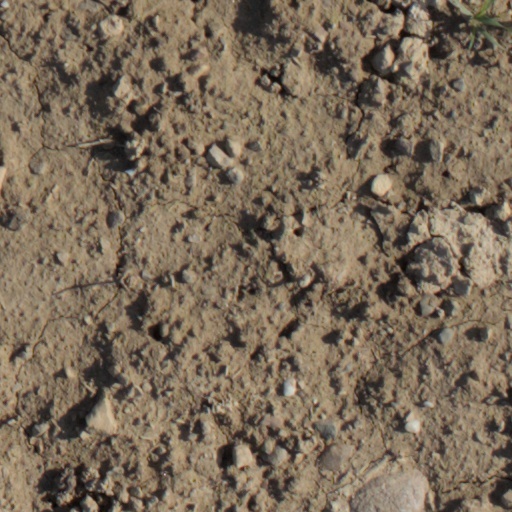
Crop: wheat